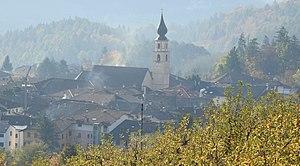
Ala
Denno est une commune italienne d'environ 1 200 habitants située dans la province autonome de Trente dans la région du Trentin-Haut-Adige dans le nord-est de l'Italie.